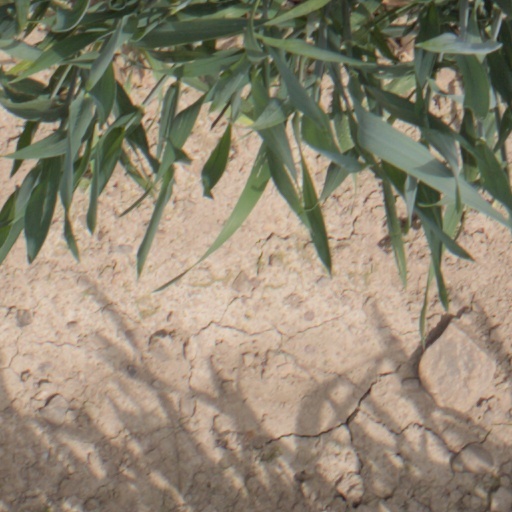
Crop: wheat